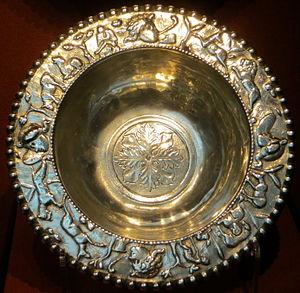
Le trésor de Carthage est un important trésor en argent romain datant du IVᵉ siècle et découvert à Carthage en Tunisie. Il est principalement constitué par de la vaisselle et des bijoux en argent, dont une grande partie est désormais détenue par le British Museum.